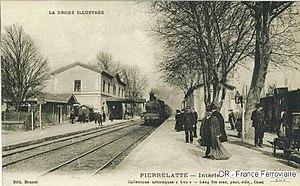
Ancienne carte postale de la gare de Pierrelatte
La gare de Pierrelatte est une gare ferroviaire française des lignes de Paris-Lyon à Marseille-Saint-Charles et de Pierrelatte à Nyons, située sur le territoire de la commune de Pierrelatte, dans le département de la Drôme, en région Auvergne-Rhône-Alpes.